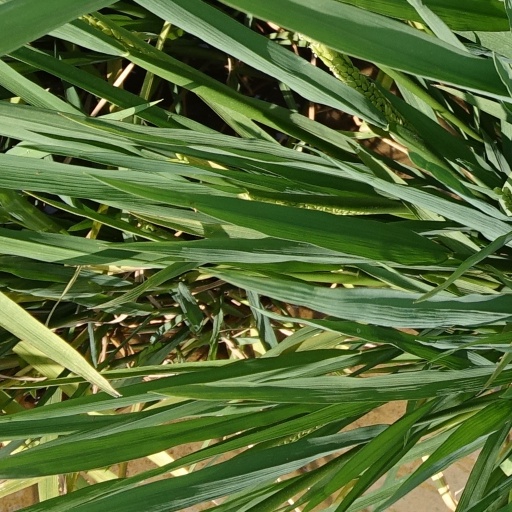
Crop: rice